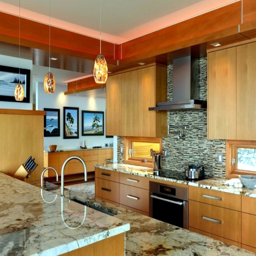
natural stone in the kitchen - stone look for creative wall design